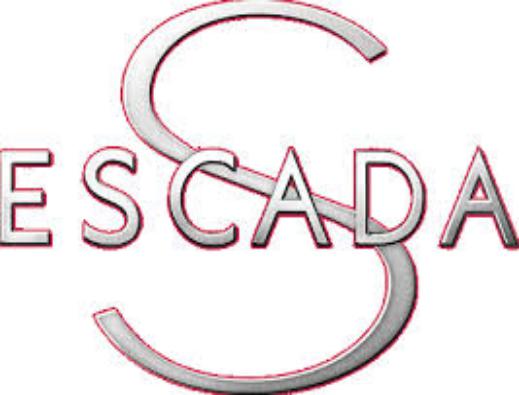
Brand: Escada
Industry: Necessities